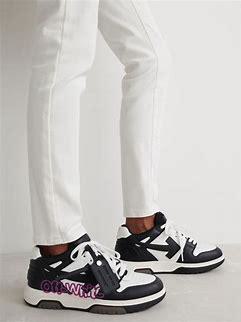
Brand: Off-White
Model: Off Out Of Office For Walking